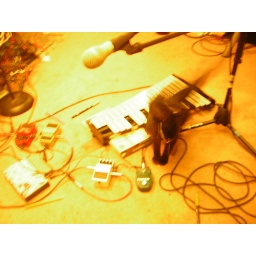
no matter what instruments or devices we use, it always sounds a broken music box playing over horse gallops.